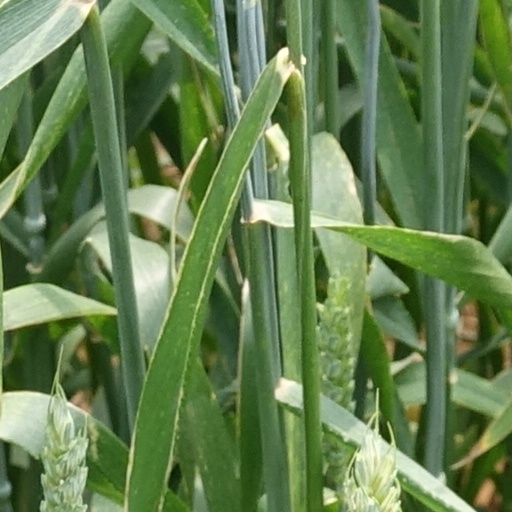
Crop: wheat